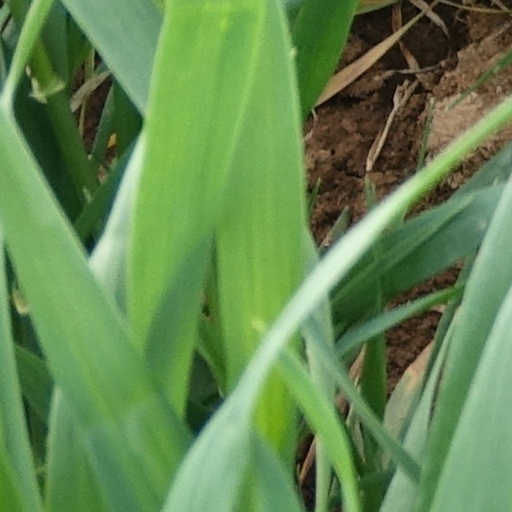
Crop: wheat